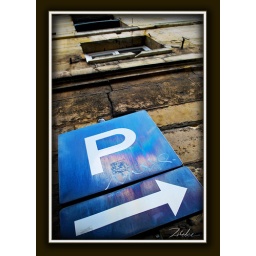
A Parking sign stands out against the aged, stone structure on one of Paris' narrow streets.